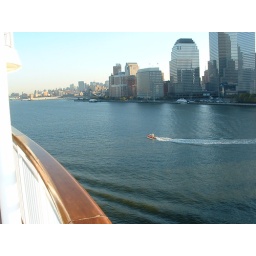
Scale - fascinated as always by the scale of the cruise ship compared to the coast guard's boat.